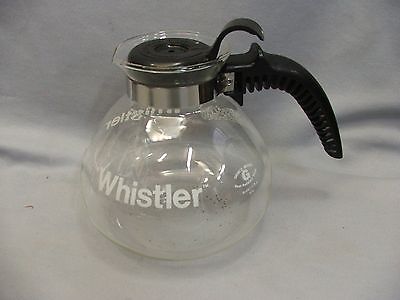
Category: kettle